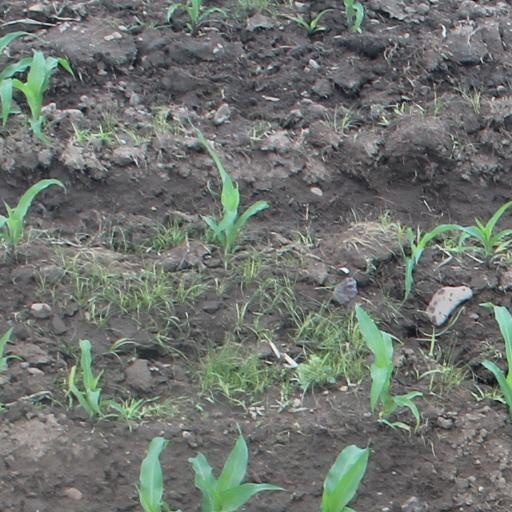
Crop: maize; corn